Imran Khan

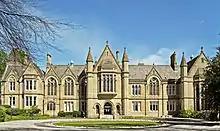
Khan served as the chancellor of the University of Bradford between November 2005 and November 2014.

Khan made his first-class debut at the age of 16 in Lahore. By the early 1970s, he was playing for his hometown teams, including Lahore A, Lahore B, Lahore Greens, and eventually Lahore. He was also a part of the University of Oxford's Blues Cricket team during the 1973–1975 seasons. Between 1971 and 1976, Khan played English county cricket for Worcestershire. During this period, he also represented Dawood Industries and Pakistan International Airlines. From 1983 to 1988, he played for Sussex.